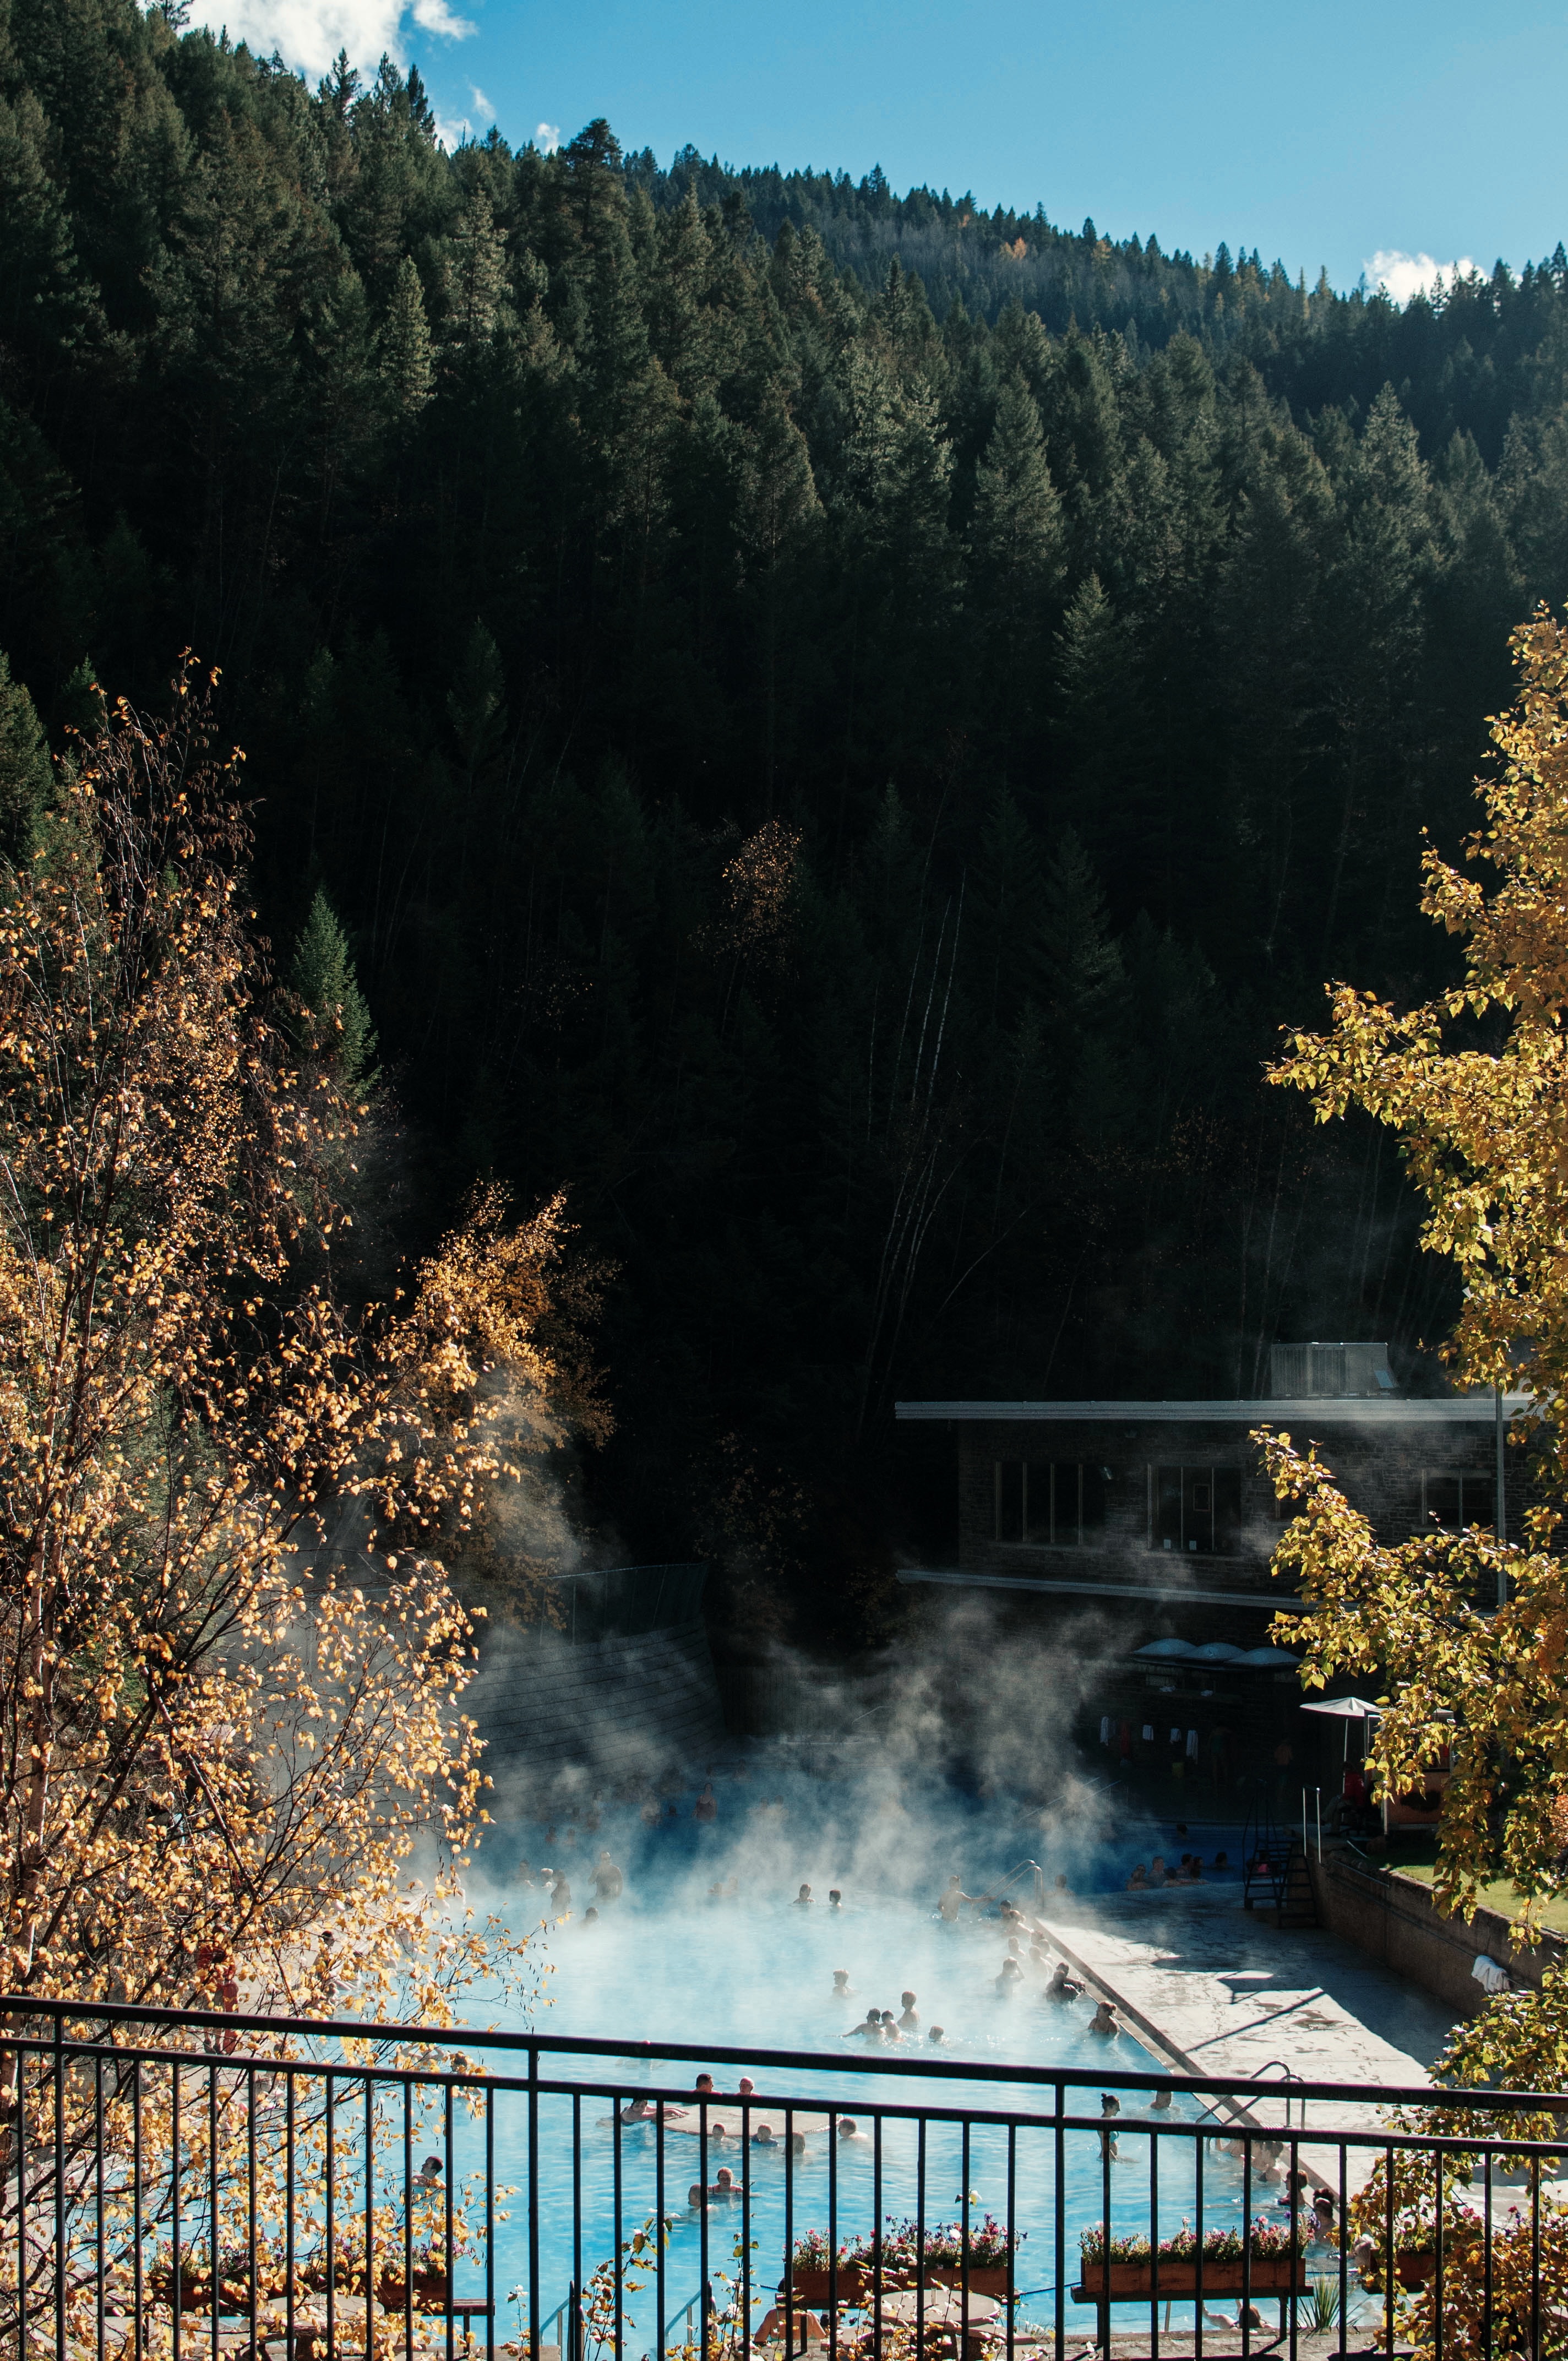
tree, water, nature, sunlight, morning, flower, reflection, autumn, season, woody plant